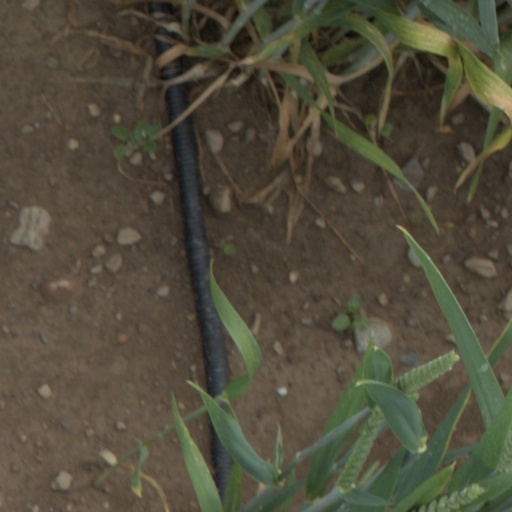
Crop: wheat